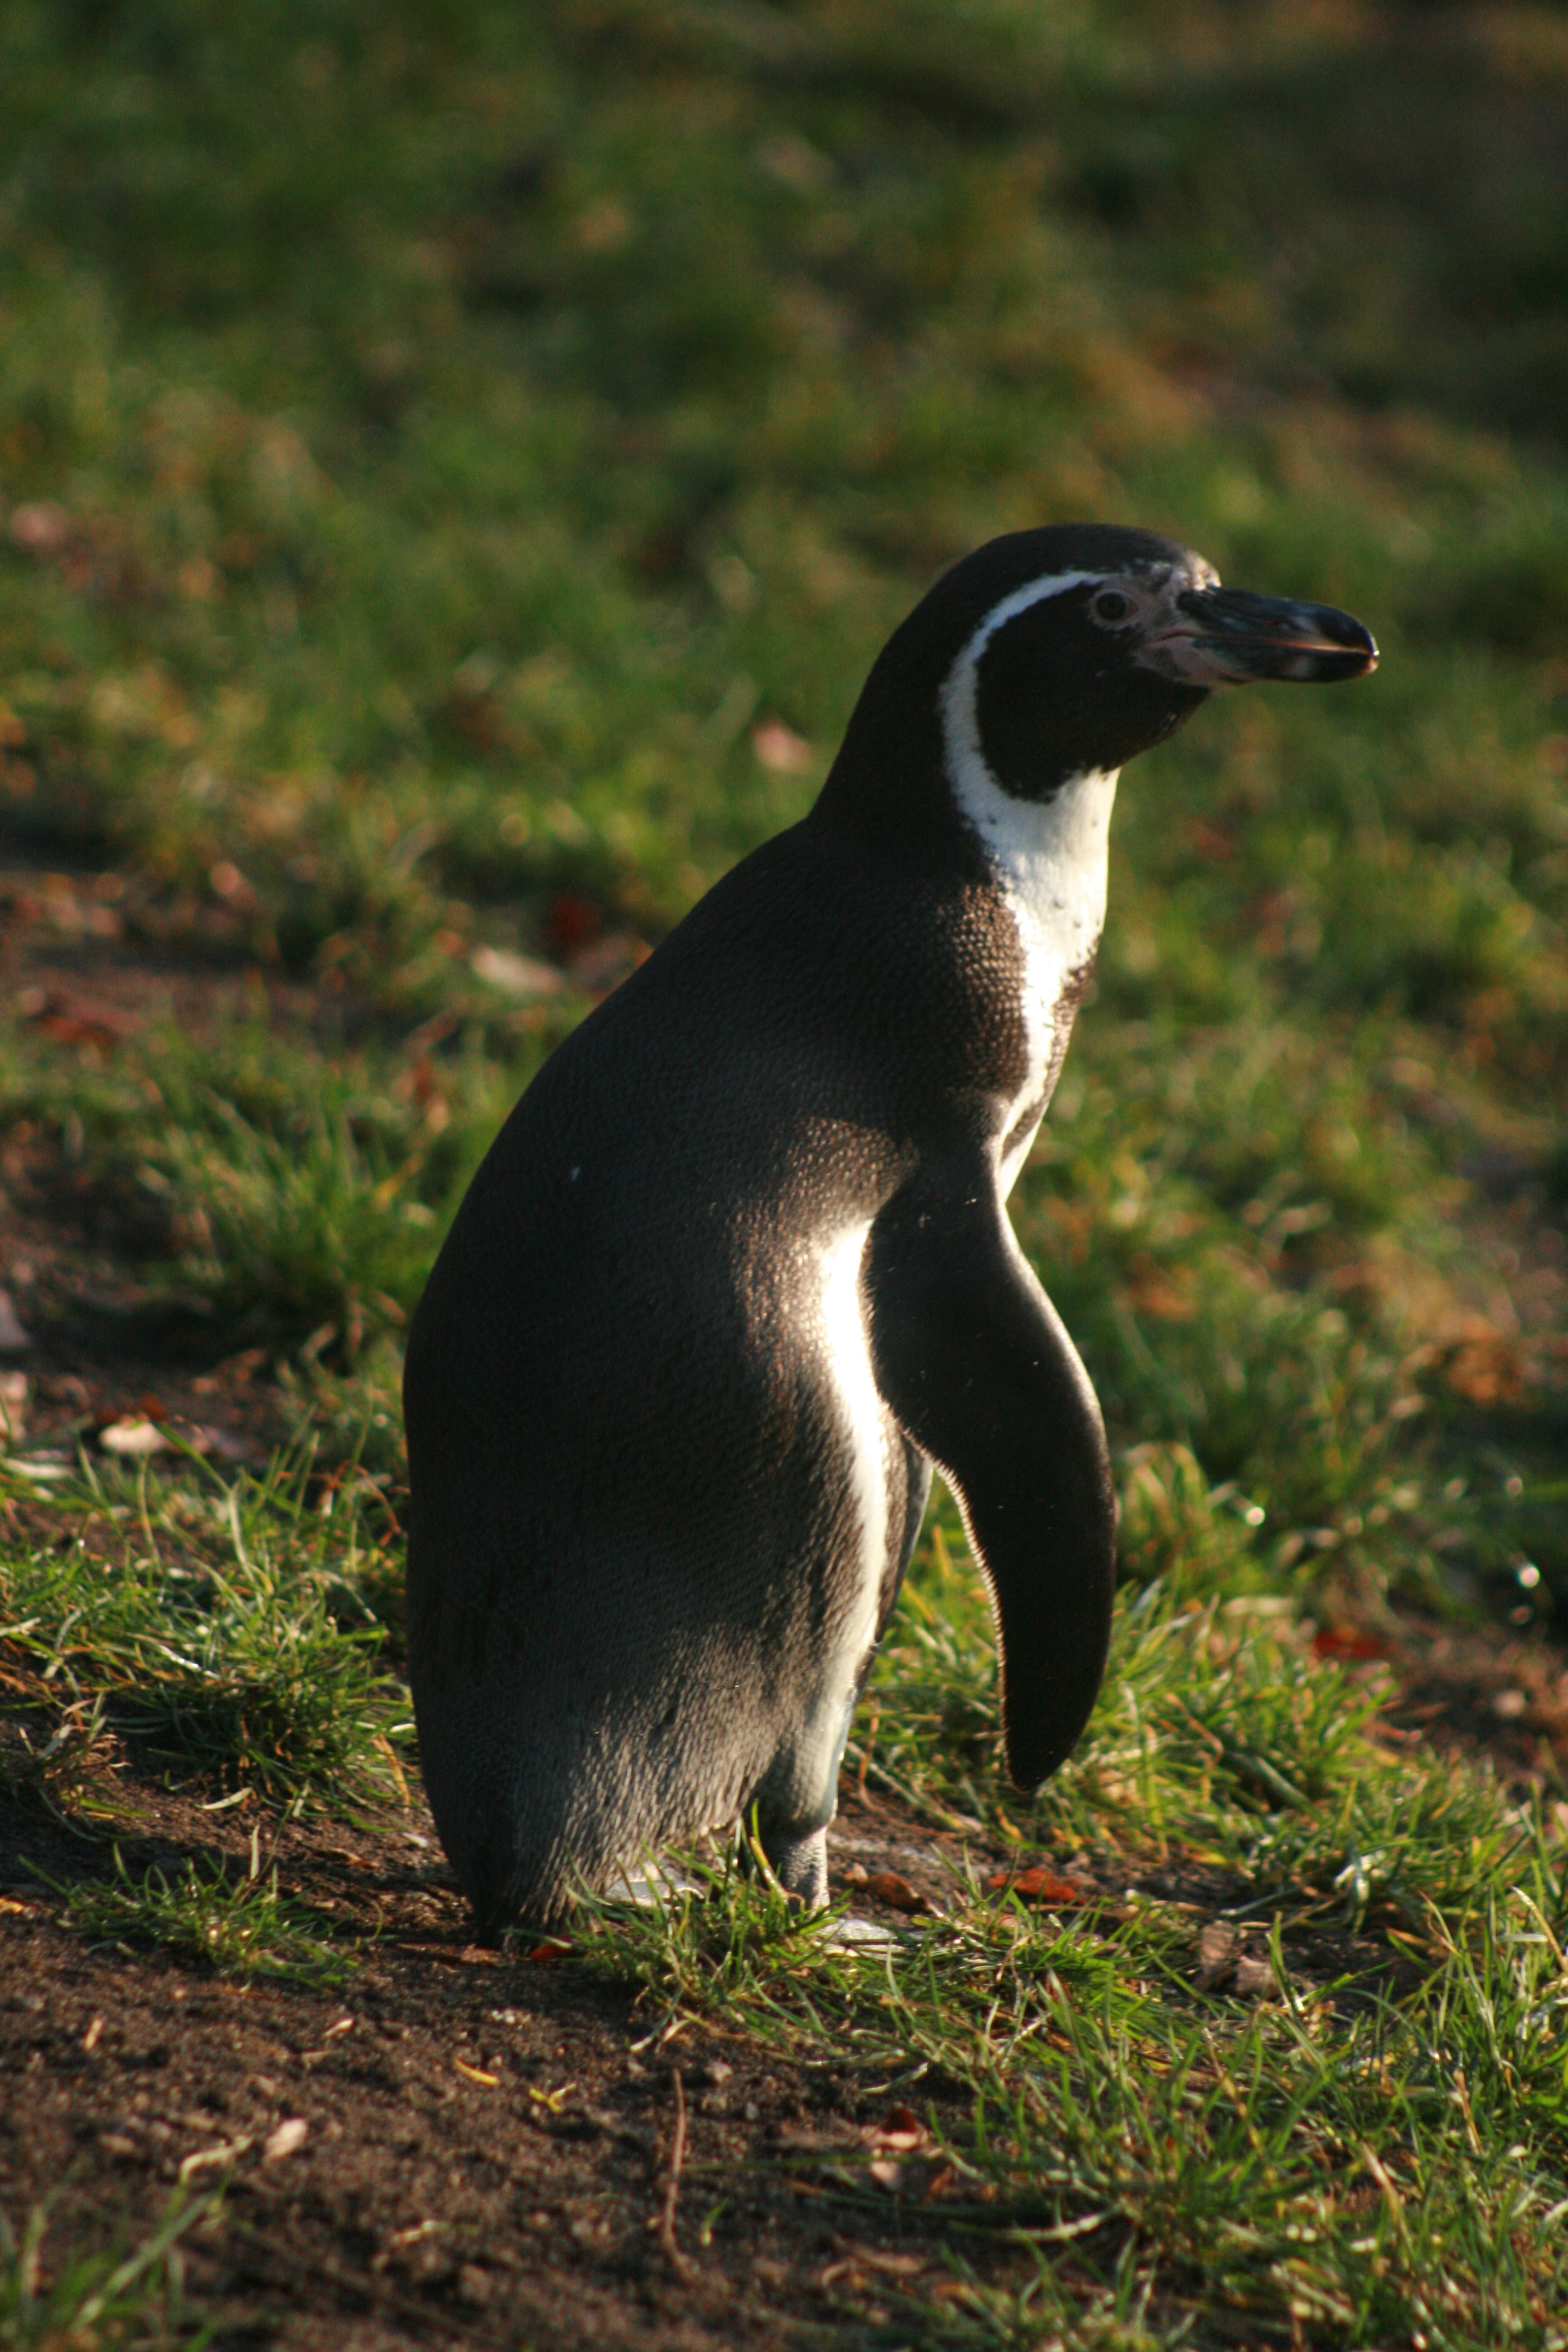
nature, bird, animal, wildlife, green, beak, fauna, penguin, animals, vertebrate, flightless bird